Nicolai Eigtved

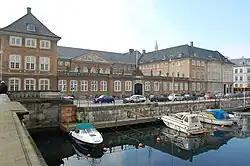
Prince's mansion at Frederiksholm's Canal

In 1742 Eigtved was promoted to lieutenant colonel in the Engineer Corps, became a member of the Building Commission, and took over the role of leading architect for Christiansborg Palace from Hausser. Eigtved designed and built, along with Boye Junge, The Prince's mansion at Frederiksholm's Canal ("Frederiksholms Kanal") 1743–1744, for the Crown Prince Frederik V. The building is now the National Museum ("Nationalmuseet"). At the same time, he also designed a mansion for Schulin of the Building Commission in Frederiksdal.